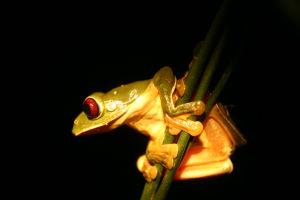
Agalychnis saltator est une espèce d'amphibiens de la famille des Phyllomedusidae.